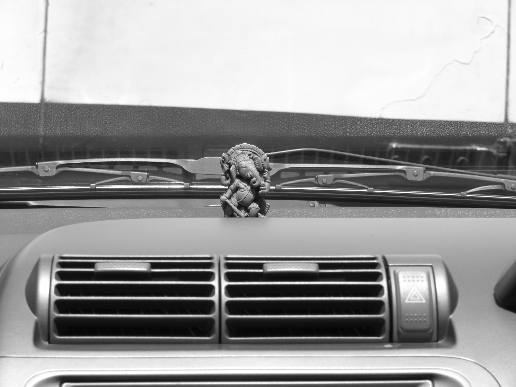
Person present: No